Sound recording and reproduction

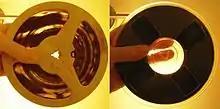
Magnetic audio tapes: acetate base (left) and polyester base (right)

Magnetic tape recording uses an amplified electrical audio signal to generate analogous variations of the magnetic field produced by a tape head, which impresses corresponding variations of magnetization on the moving tape. In playback mode, the signal path is reversed, the tape head acting as a miniature electric generator as the varyingly magnetized tape passes over it. The original solid steel ribbon was replaced by a much more practical coated paper tape, but acetate soon replaced paper as the standard tape base. Acetate has fairly low tensile strength and if very thin it will snap easily, so it was in turn eventually superseded by polyester. This technology, the basis for almost all commercial recording from the 1950s to the 1980s, was developed in the 1930s by German audio engineers who also rediscovered the principle of AC biasing (first used in the 1920s for wire recorders), which dramatically improved the frequency response of tape recordings. The K1 Magnetophon was the first practical tape recorder, developed by AEG in Germany in 1935. The technology was further improved just after World War II by American audio engineer John T. Mullin with backing from Bing Crosby Enterprises. Mullin's pioneering recorders were modifications of captured German recorders. In the late 1940s, the Ampex company produced the first tape recorders commercially available in the US.